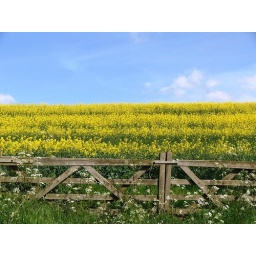
taken just outside Naesby in Northamptonshire i thought the blue and yellow work well, no im not being flash!!!!